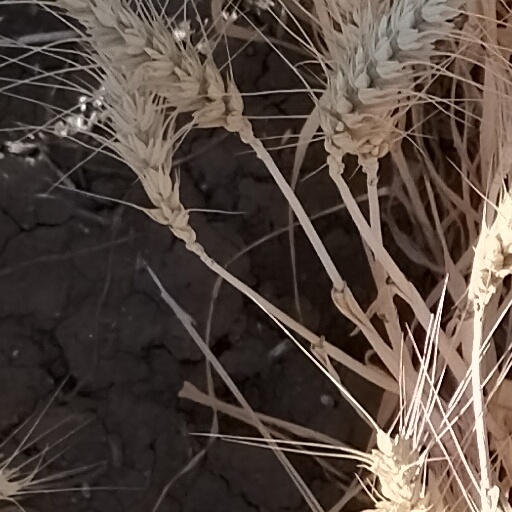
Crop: wheat